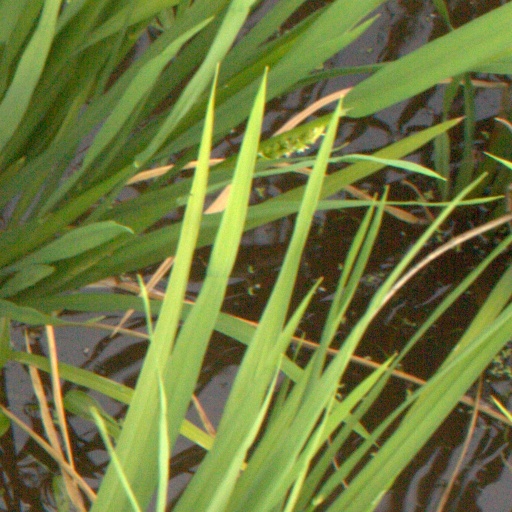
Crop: rice